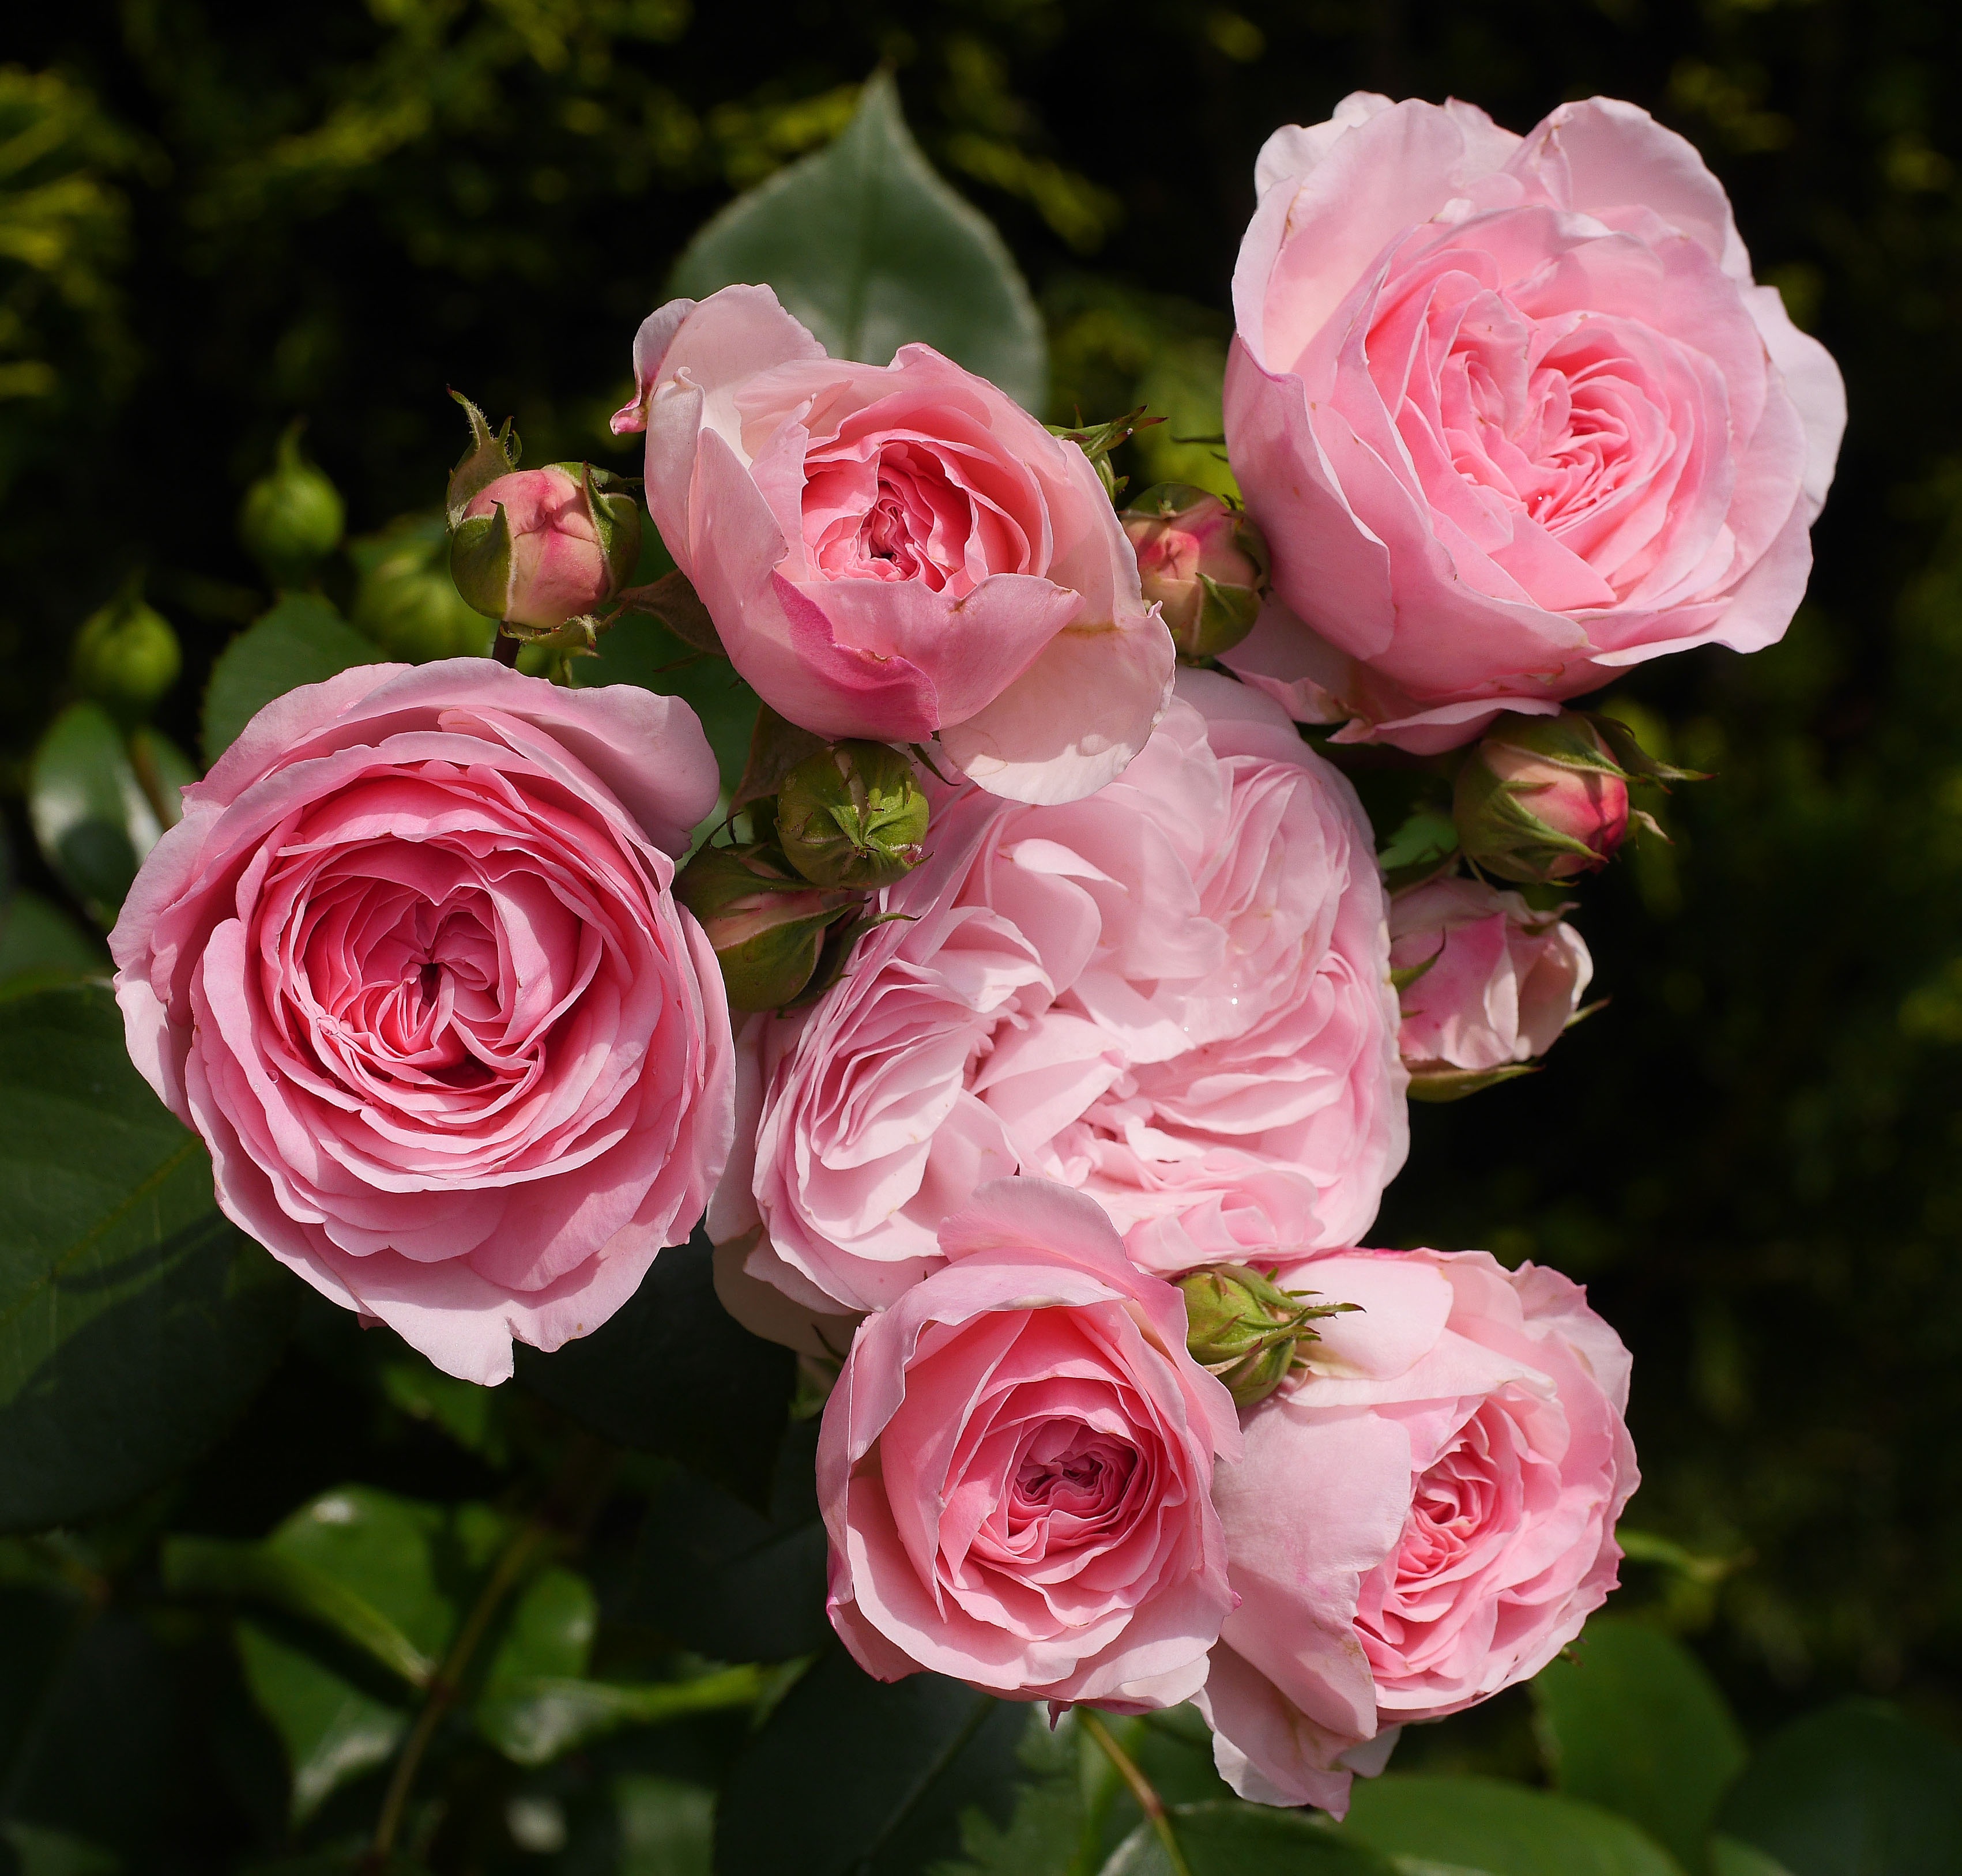
blossom, plant, flower, petal, bloom, summer, rose, pile, lush, garden, pink, petals, bud, floristry, floribunda, fragrance, filled, rose bloom, flowering plant, dusky pink, garden roses, rose family, flower bouquet, home garden, shrub rose, in full bloom, rosenstock, filled floribunda, land plant, rosa centifolia, rose order